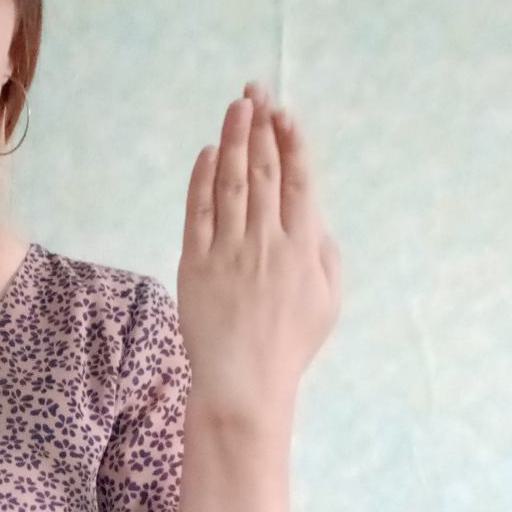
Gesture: stop_inverted